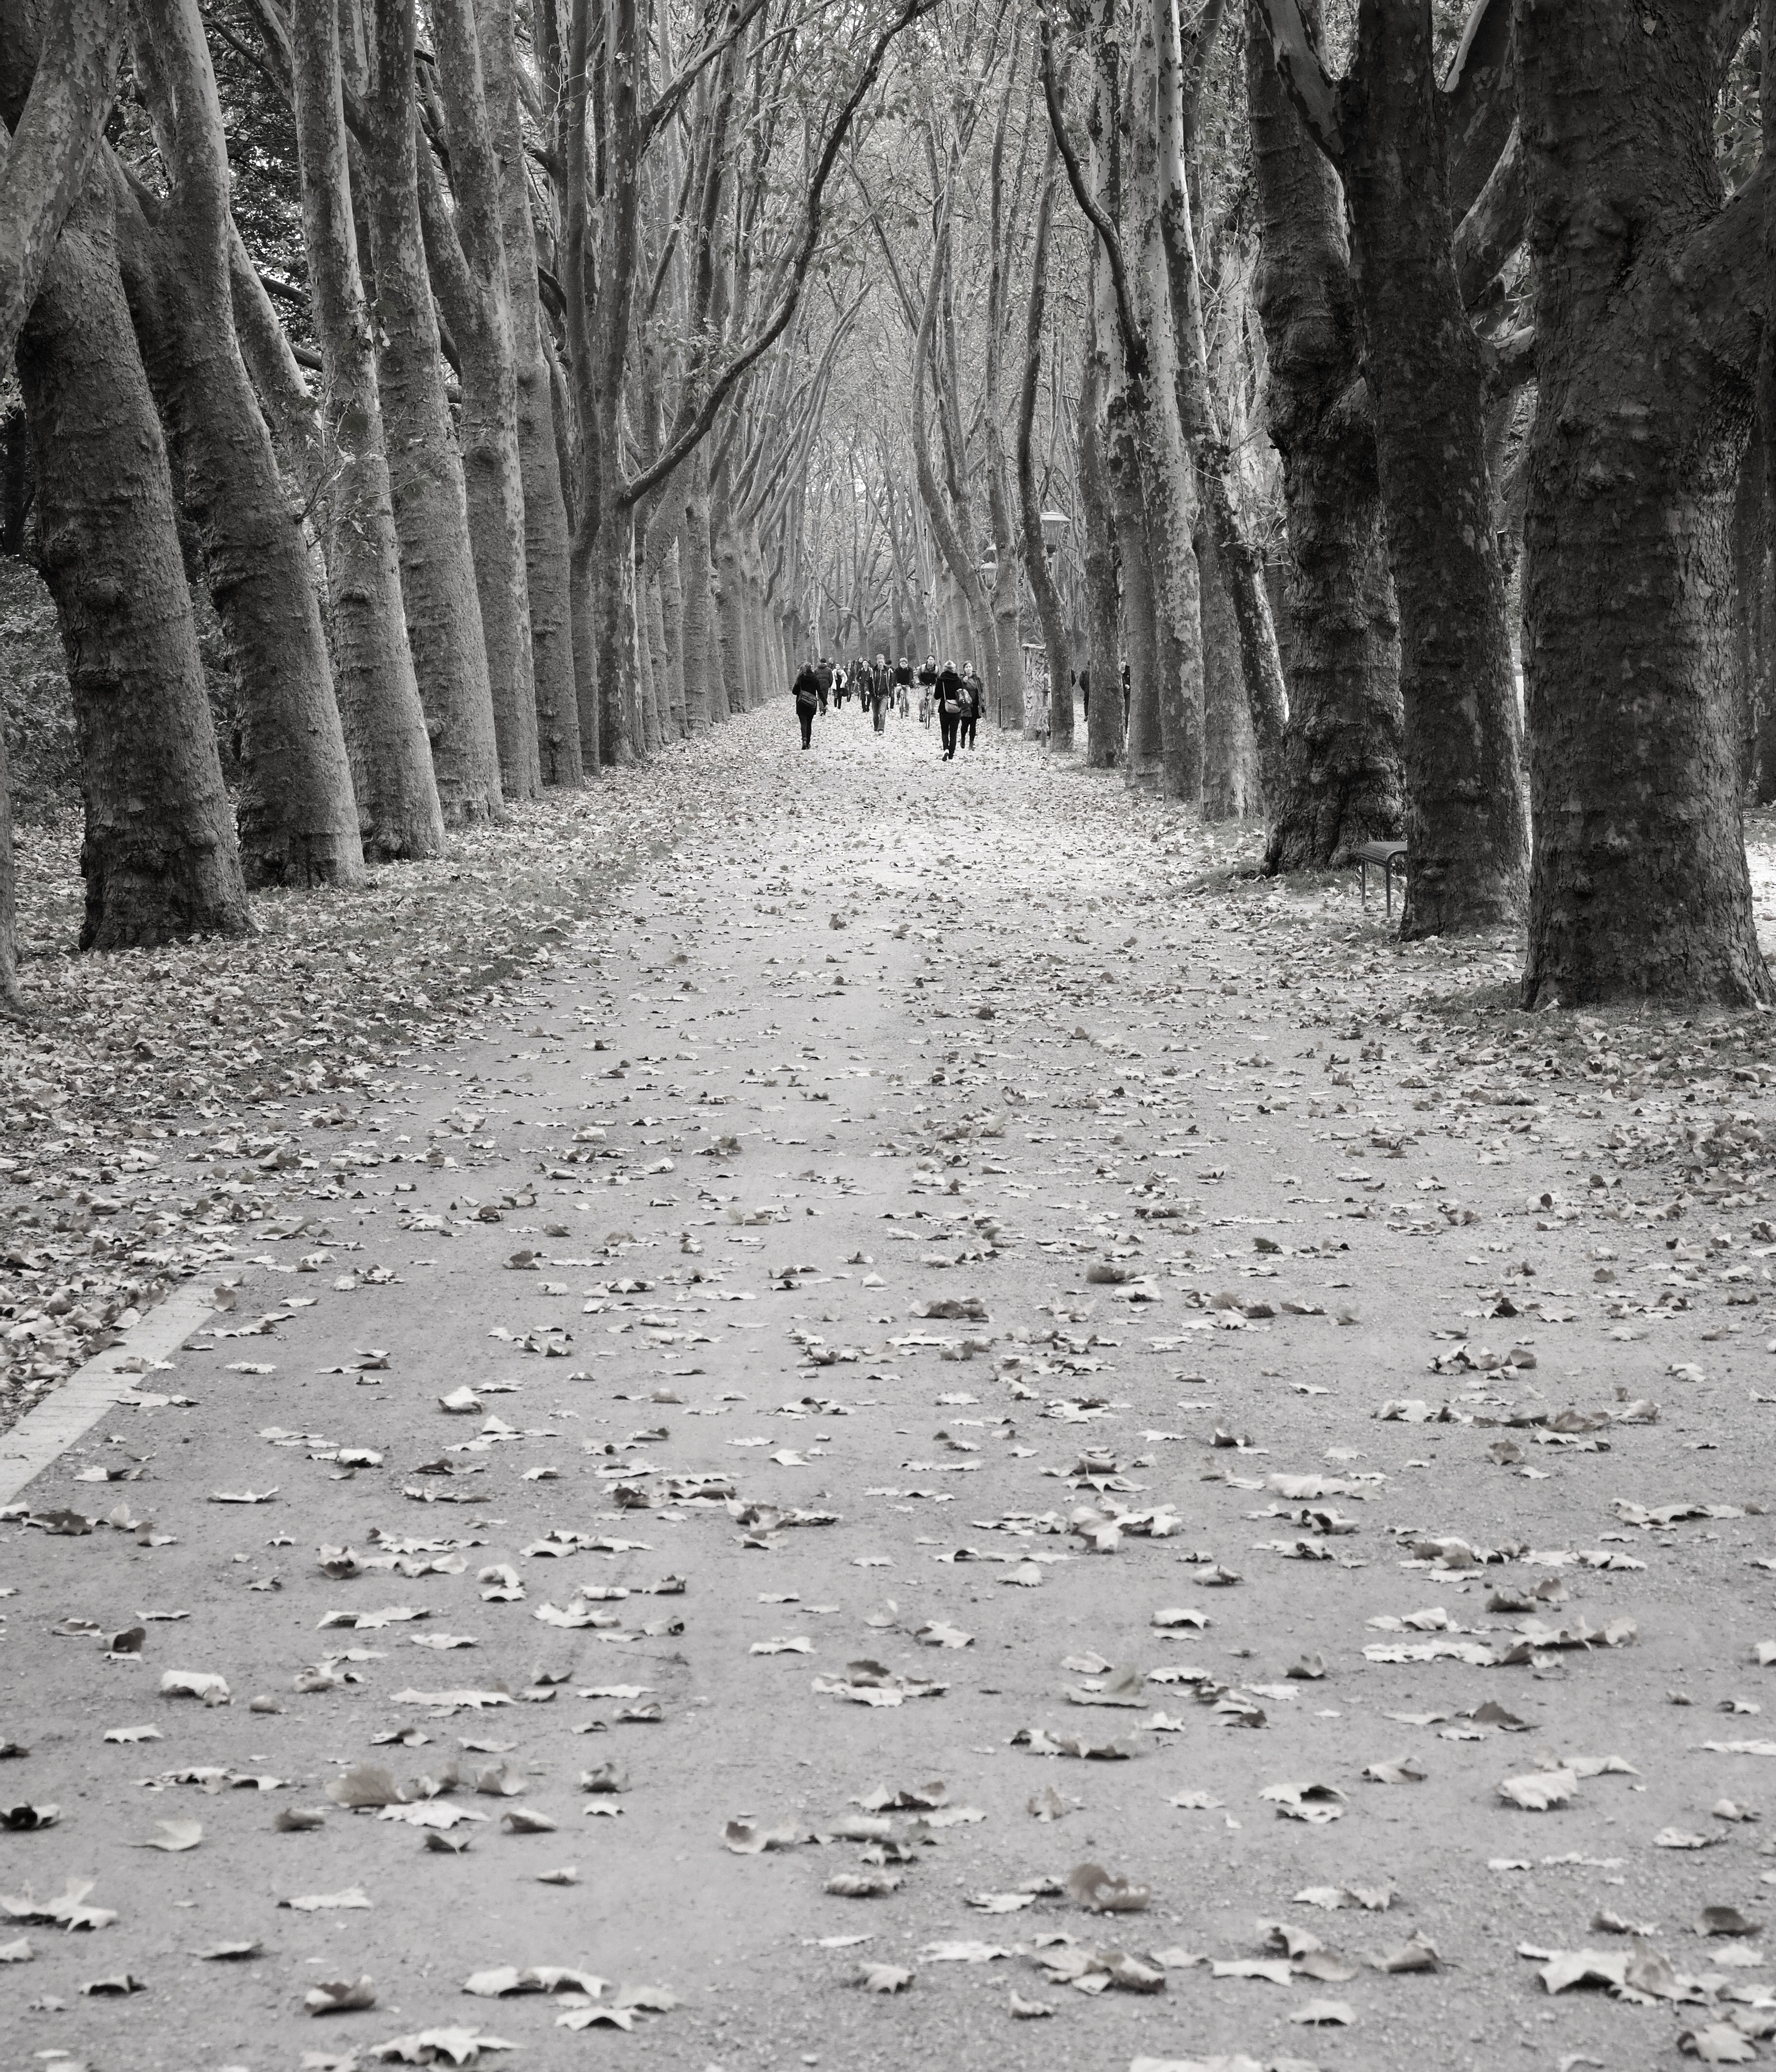
tree, forest, snow, winter, black and white, road, frost, tunnel, autumn, weather, human, monochrome, season, trees, avenue, symmetry, away, freezing, forest path, leaf roof, trellis, tree lined avenue, monochrome photography, atmospheric phenomenon, hemming